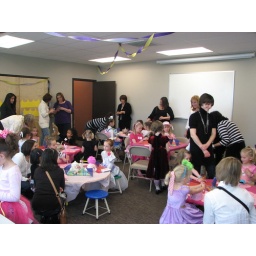
Being served, kids sat while parents dressed in black and white served them and helped them with a variety of activities.